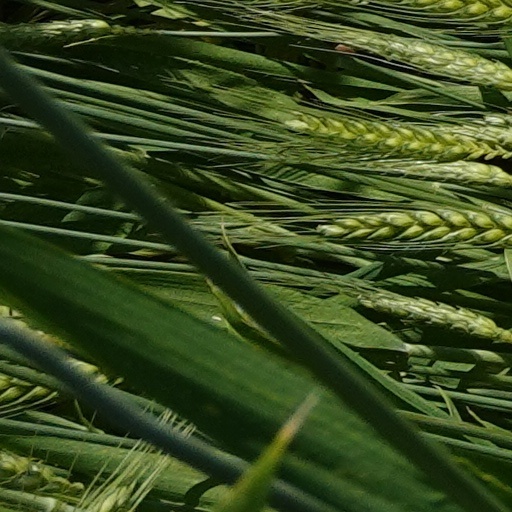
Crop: wheat